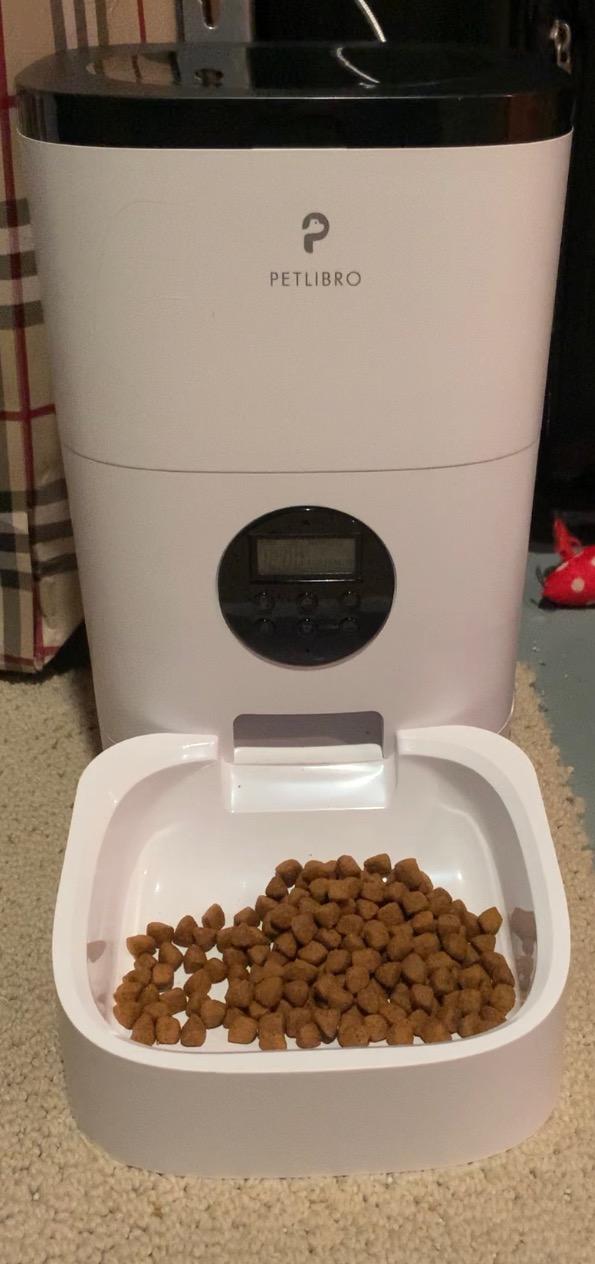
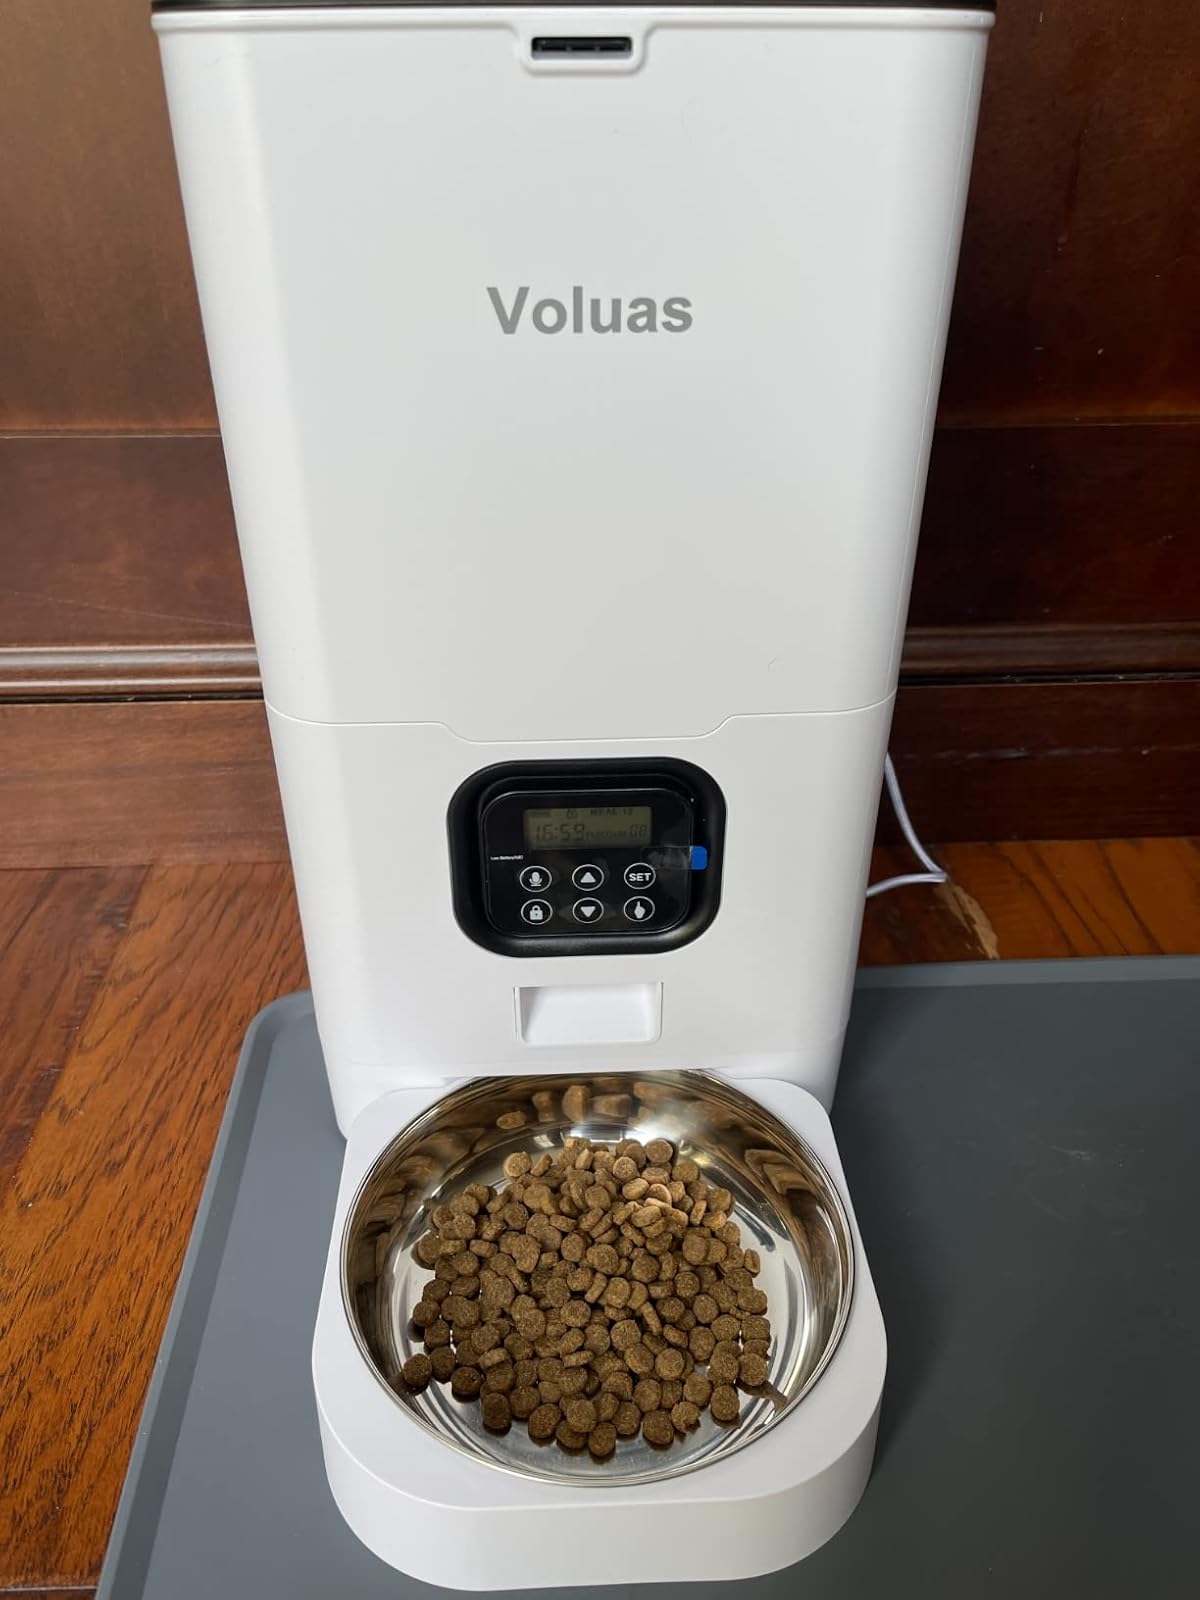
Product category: items_feeder
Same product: no